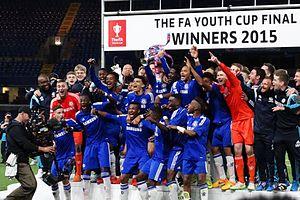
Chelsea Football Club est un club de football professionnel anglais fondé le 10 mars 1905 à Londres. Son siège est situé dans le quartier de Fulham, au sein du borough de Hammersmith et Fulham. Il évolue actuellement en Premier League et a passé la majorité de son histoire dans la plus haute division du football anglais. Leur stade est Stamford Bridge, qui comprend 40 834 places, et où le club évolue depuis sa fondation. César Azpilicueta est le capitaine du club depuis août 2018 et Frank Lampard est l'entraîneur de l'équipe première. Chelsea a fait partie du Big Four anglais des années 2000 aux côtés d'Arsenal, de Liverpool et de Manchester United. Bien que possédant un palmarès moins impressionnant que celui des autres « grands » du championnat, les Blues disposent du quatrième palmarès d'Angleterre avec 29 titres et sont classés dixièmes au classement mondial des clubs de l'IFFHS entre 1991 et 2010.